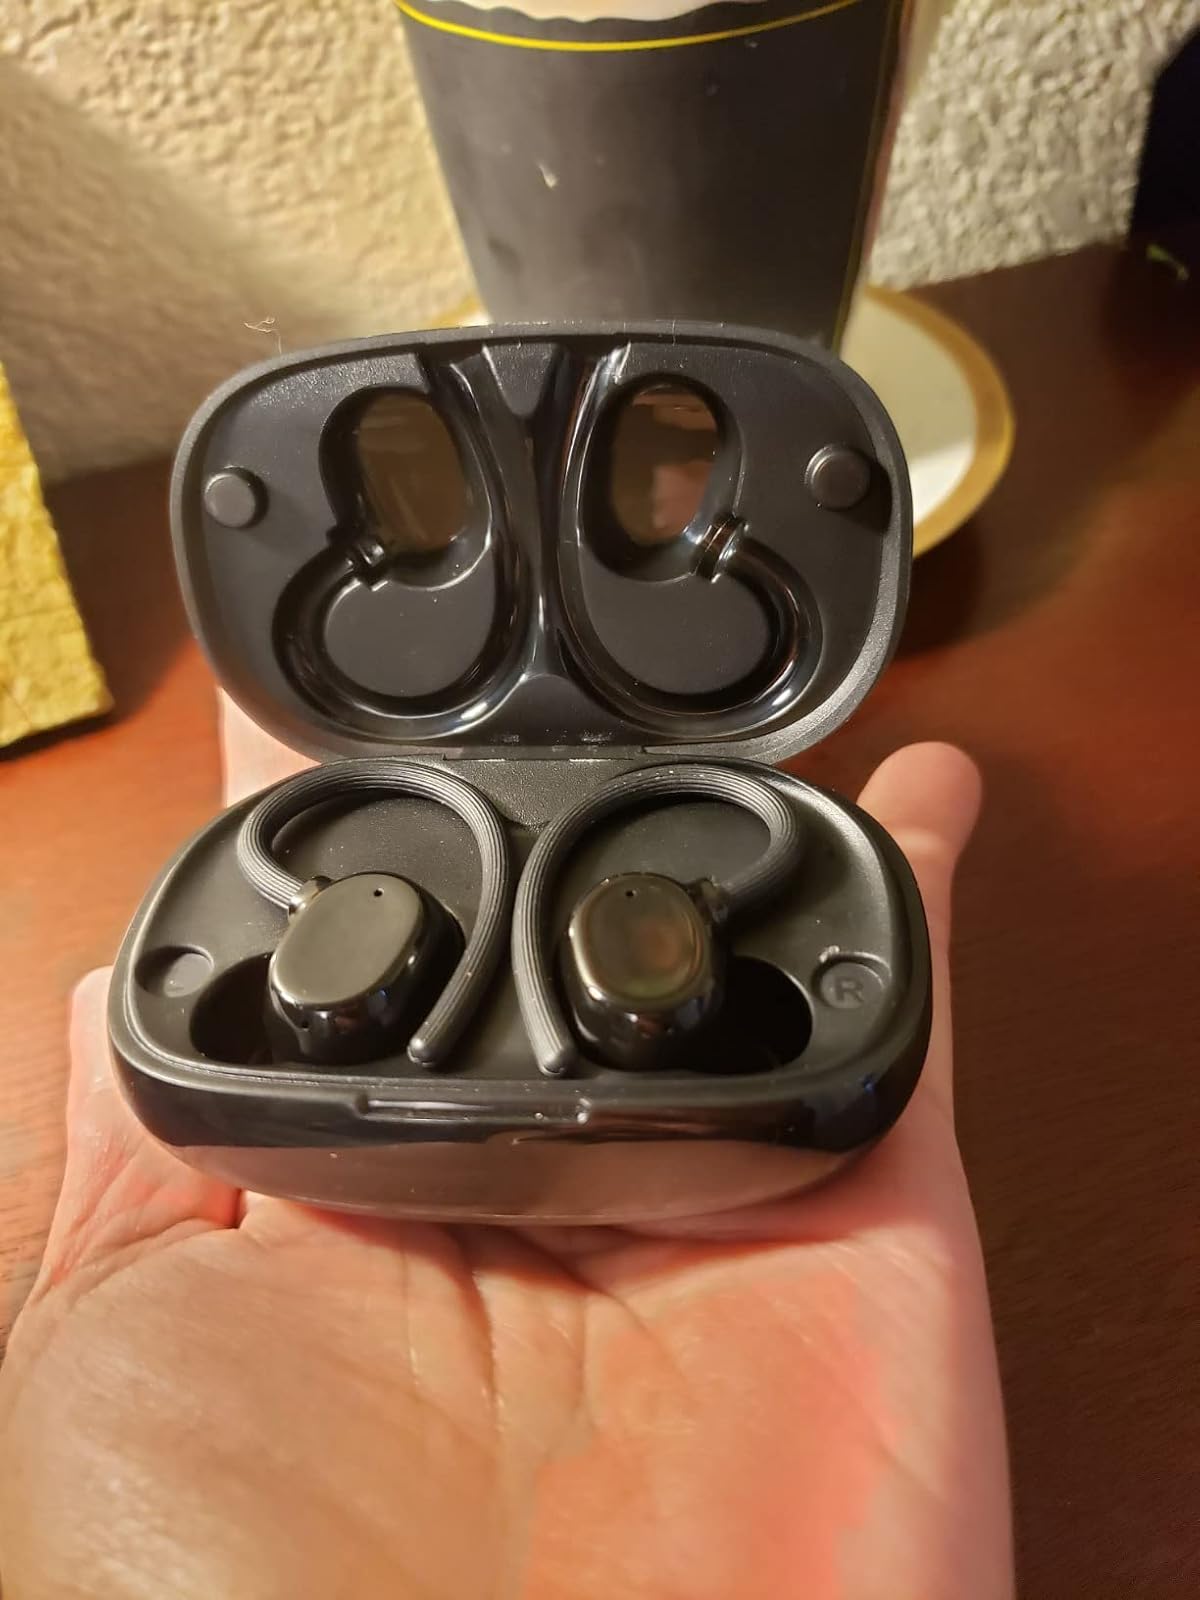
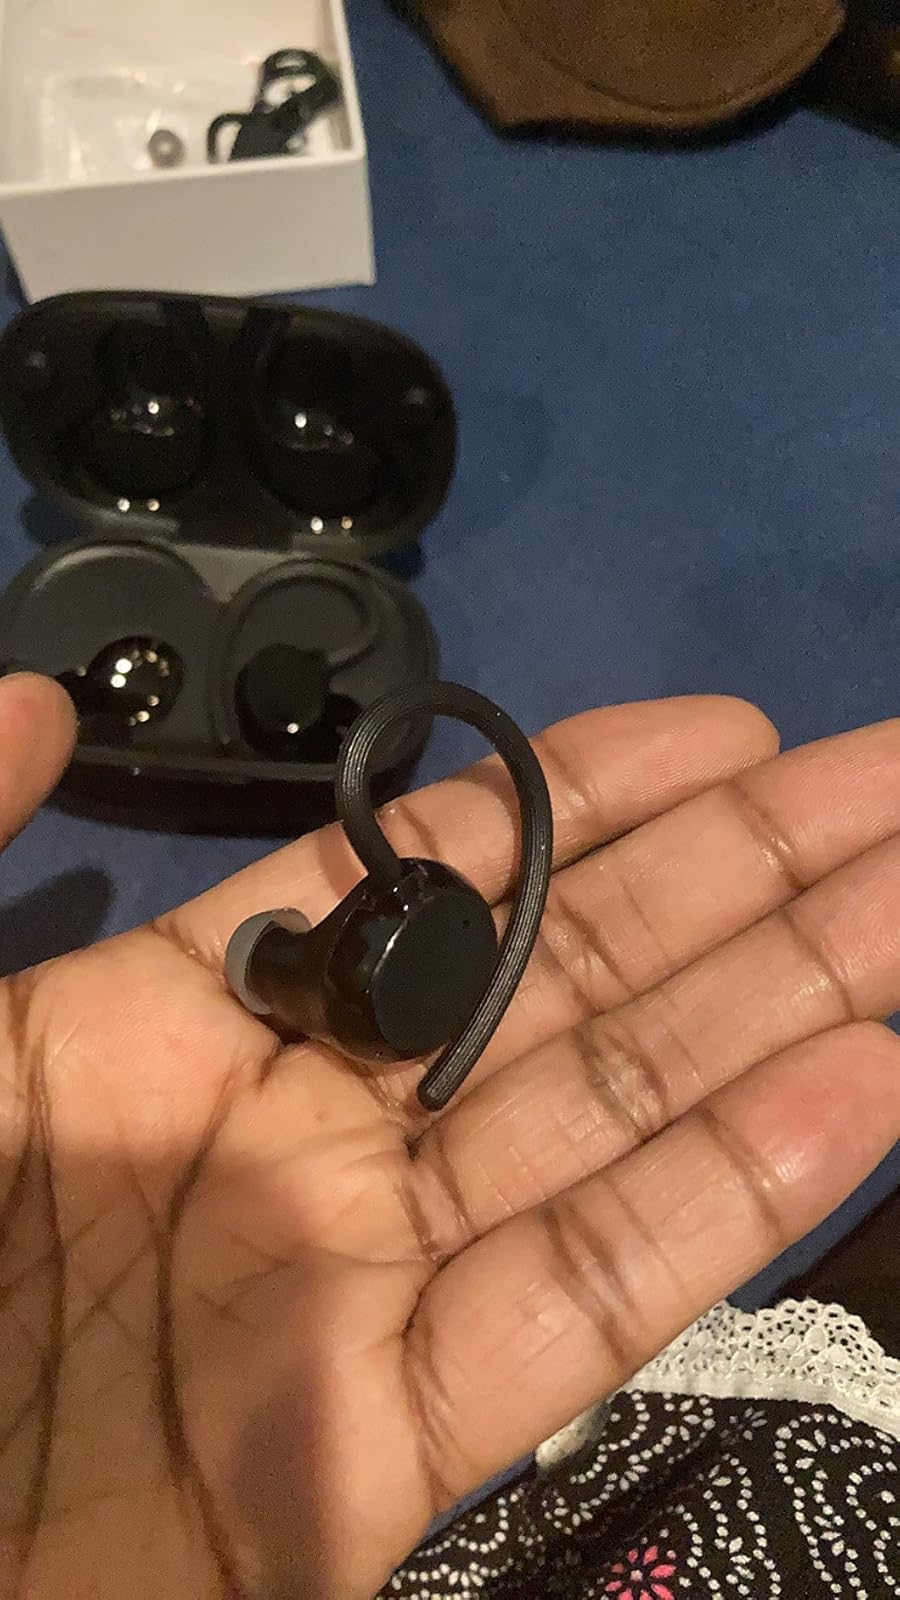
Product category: earbuds
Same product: yes